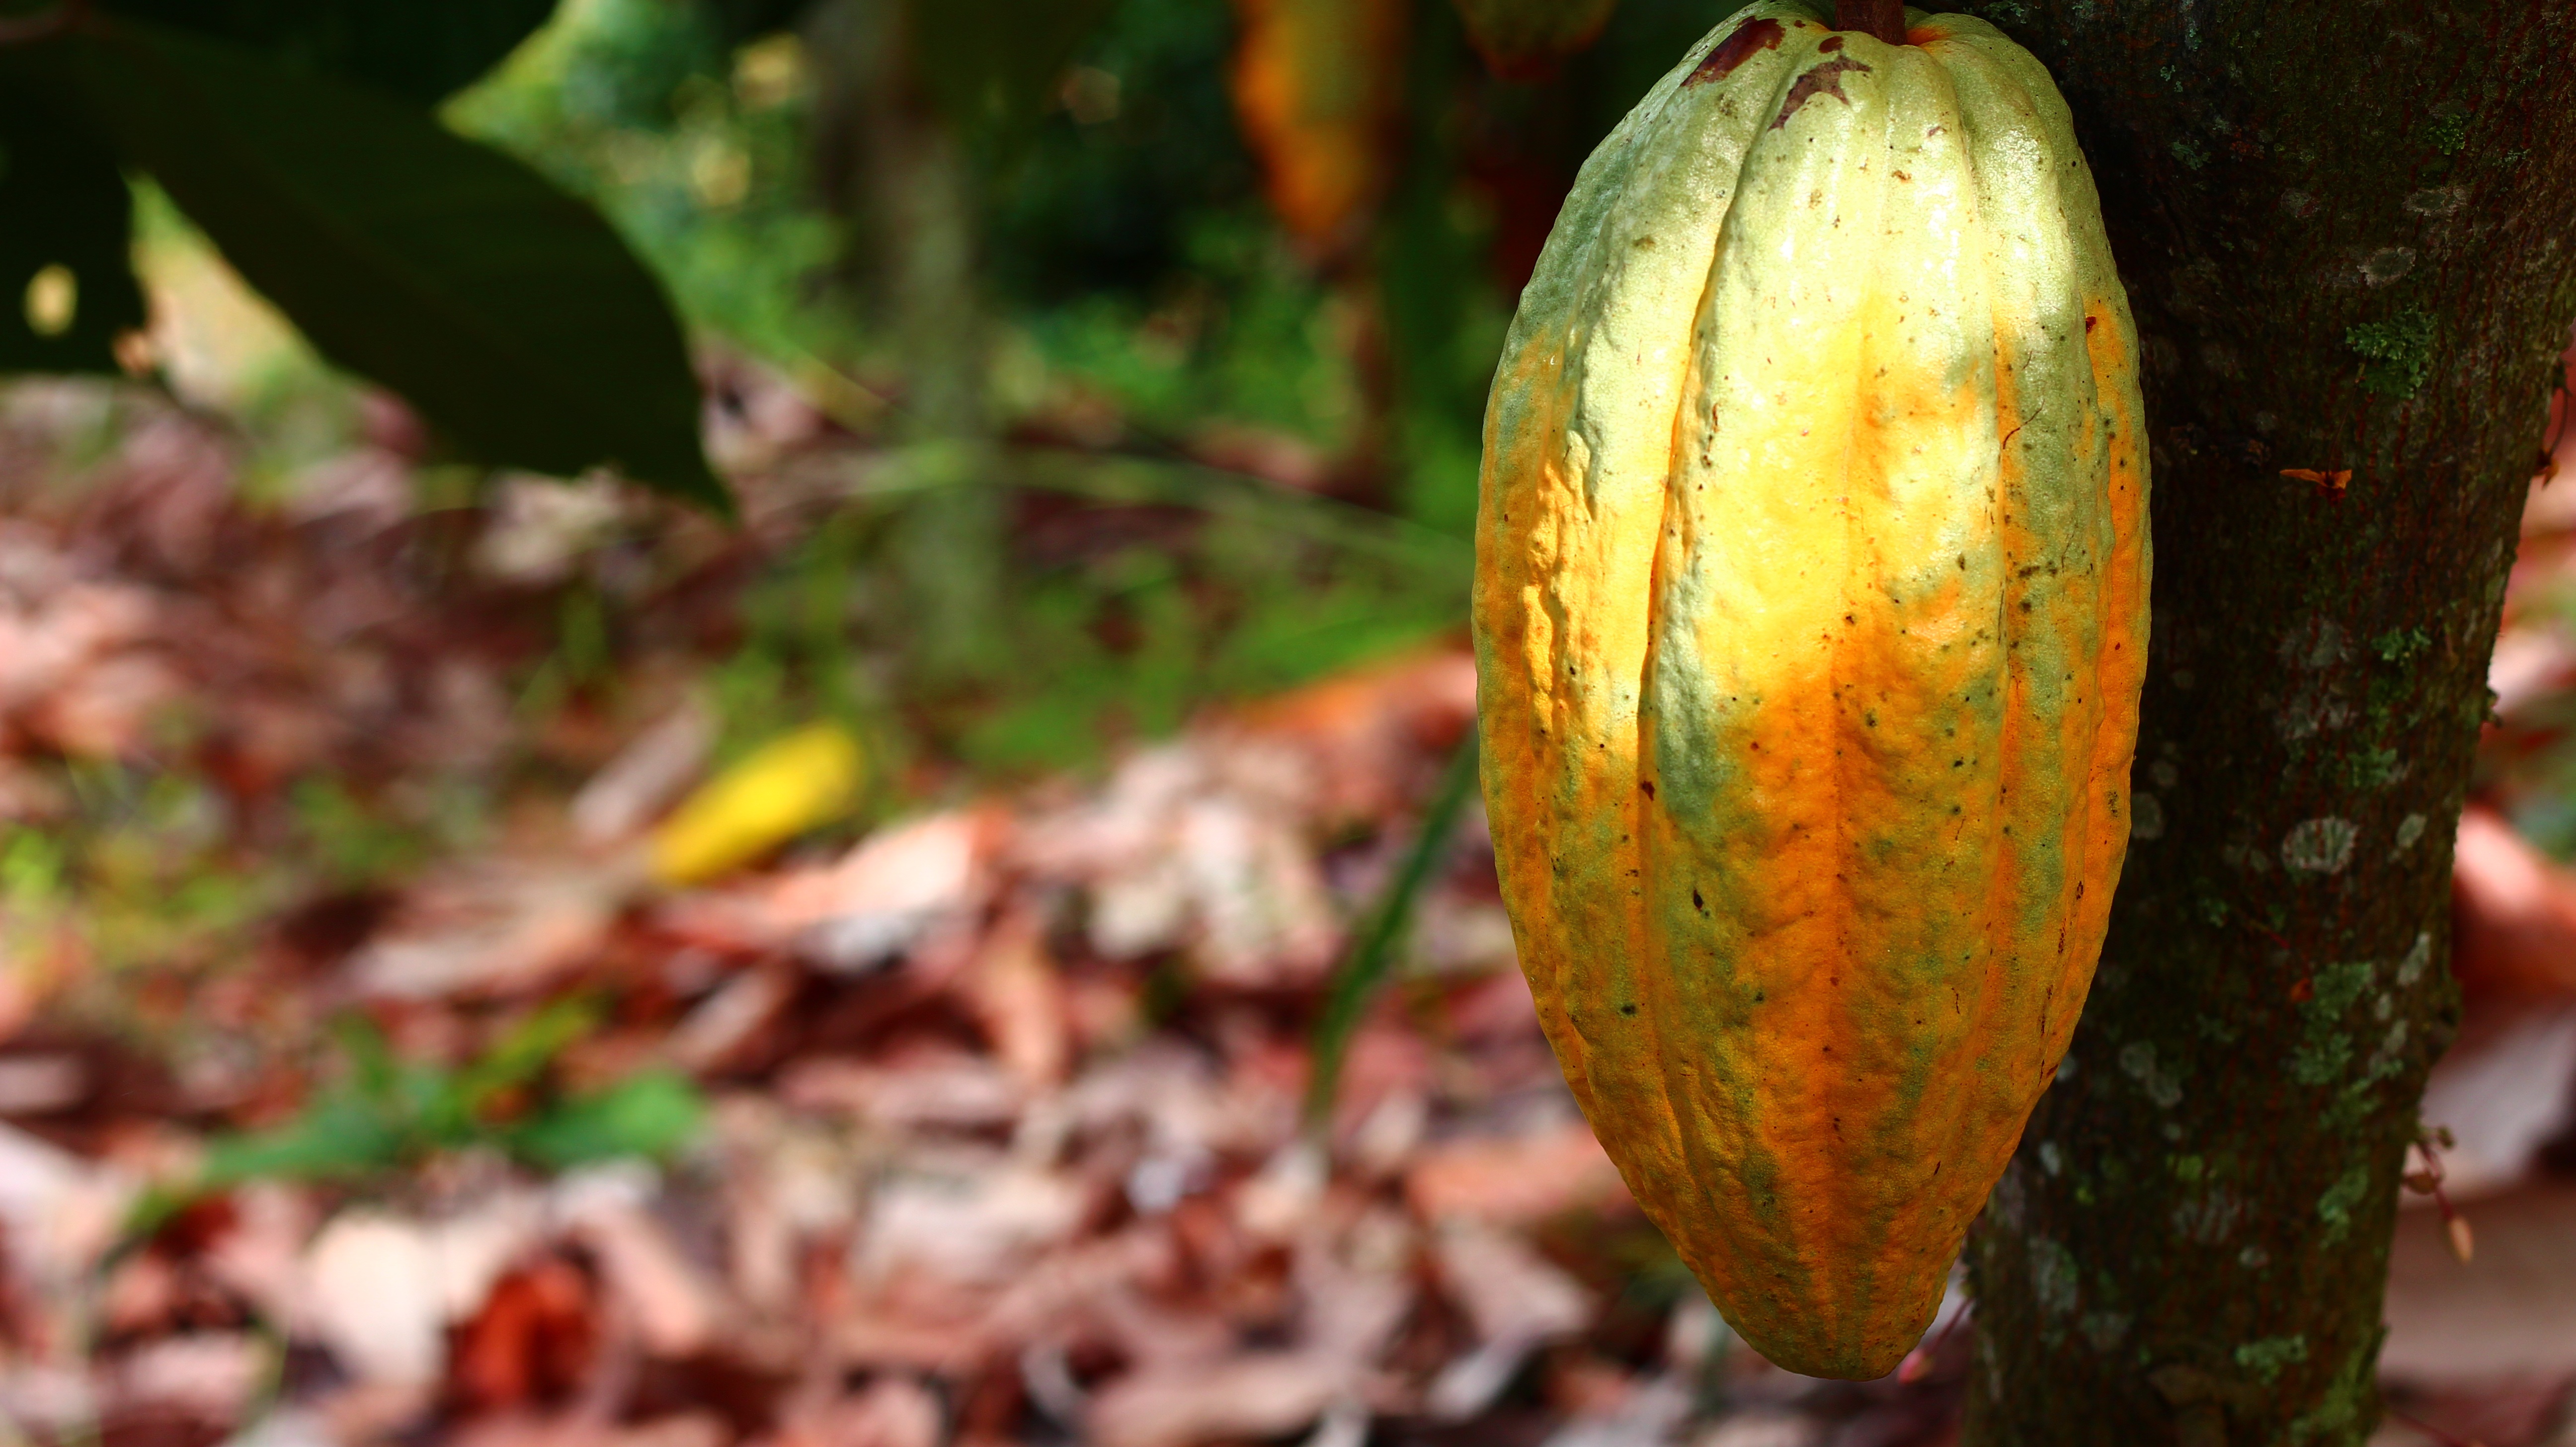
tree, nature, branch, plant, fruit, leaf, flower, food, harvest, produce, autumn, botany, flora, season, cultivation, cocoa, colombia, macro photography, flowering plant, fruits and vegetables, plant stem, woody plant, land plant